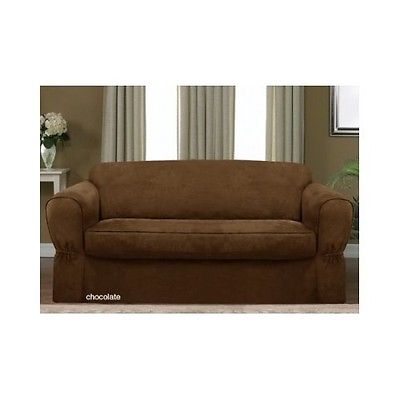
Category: sofa